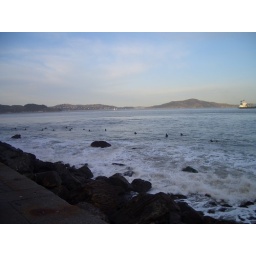
Yeah, those little black dots in the water are surfers.